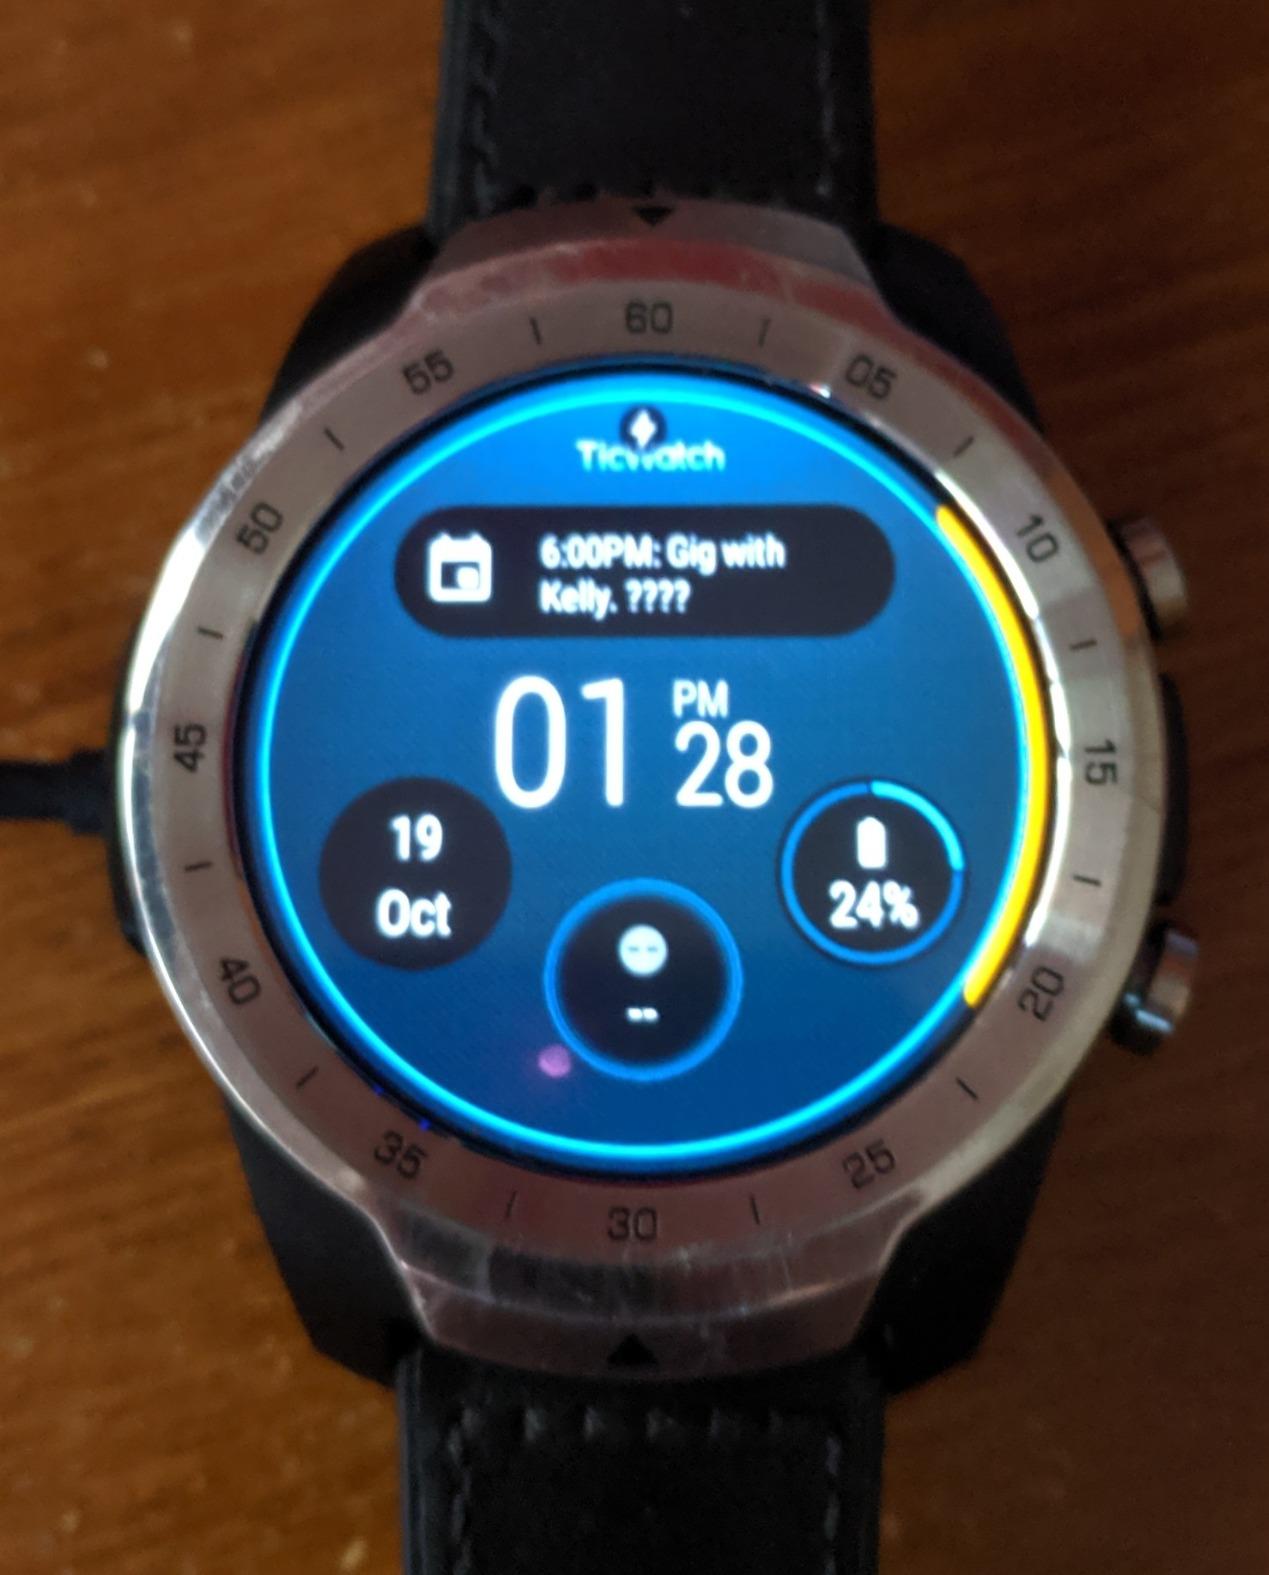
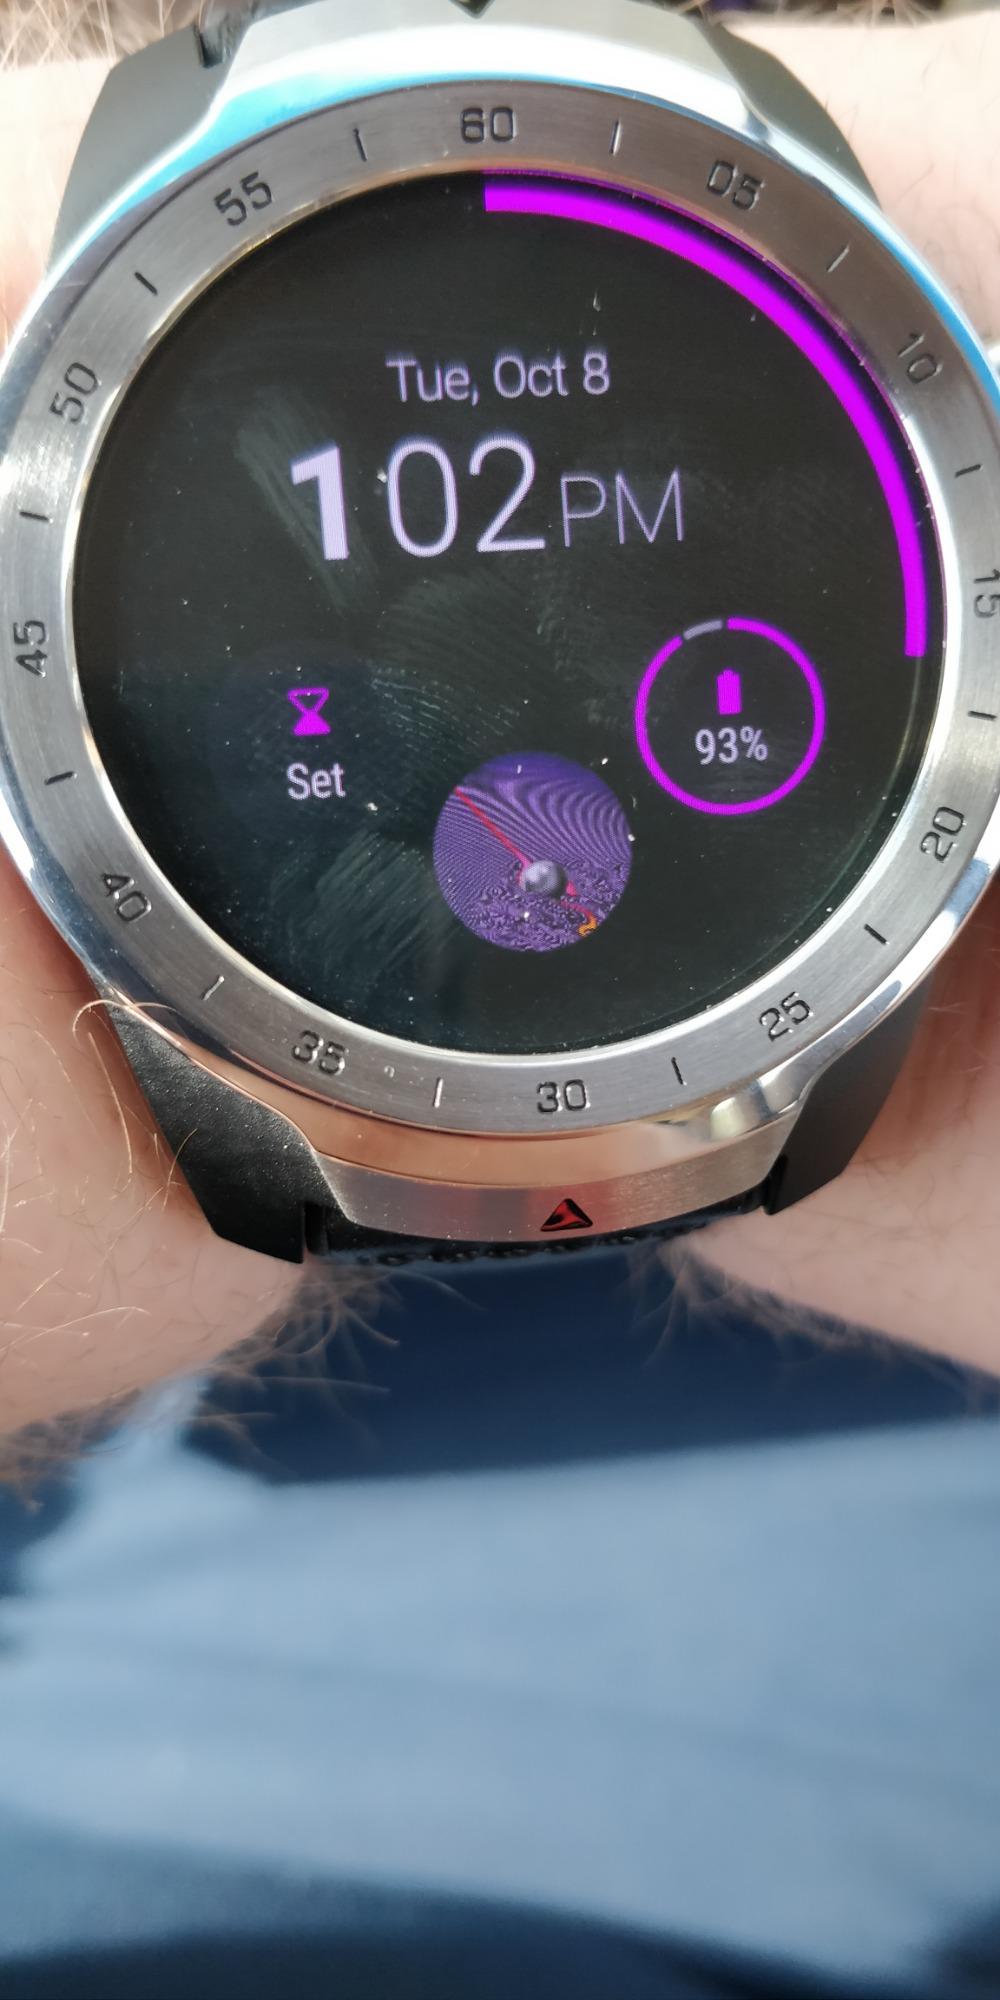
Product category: smartwatch
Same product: yes